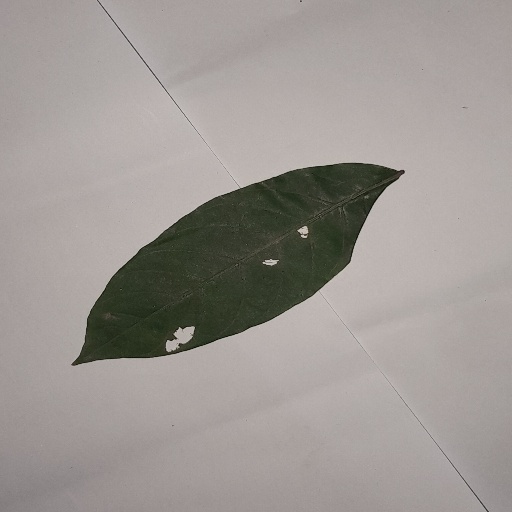
Species: HariTaki
Leaf condition: Shot Hole